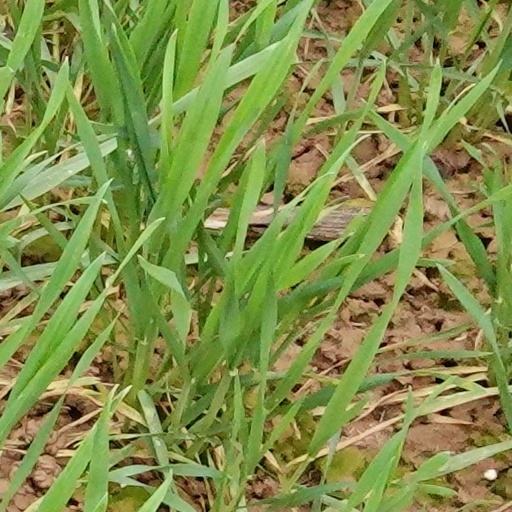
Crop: wheat